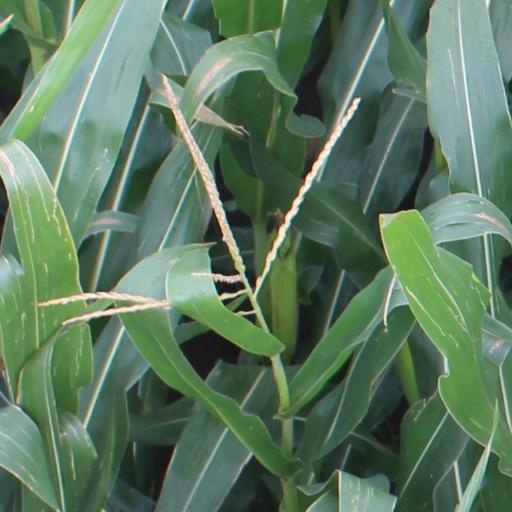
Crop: maize; corn